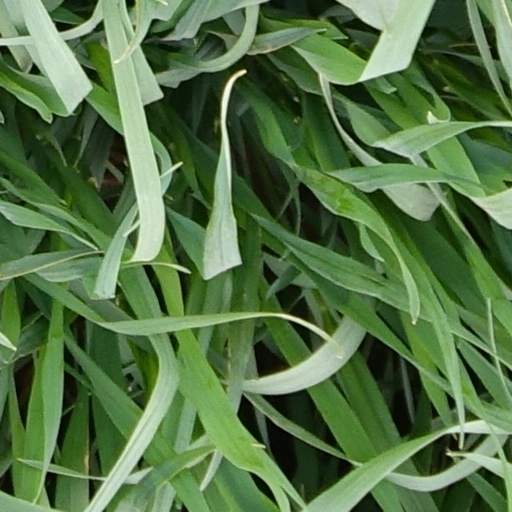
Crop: wheat